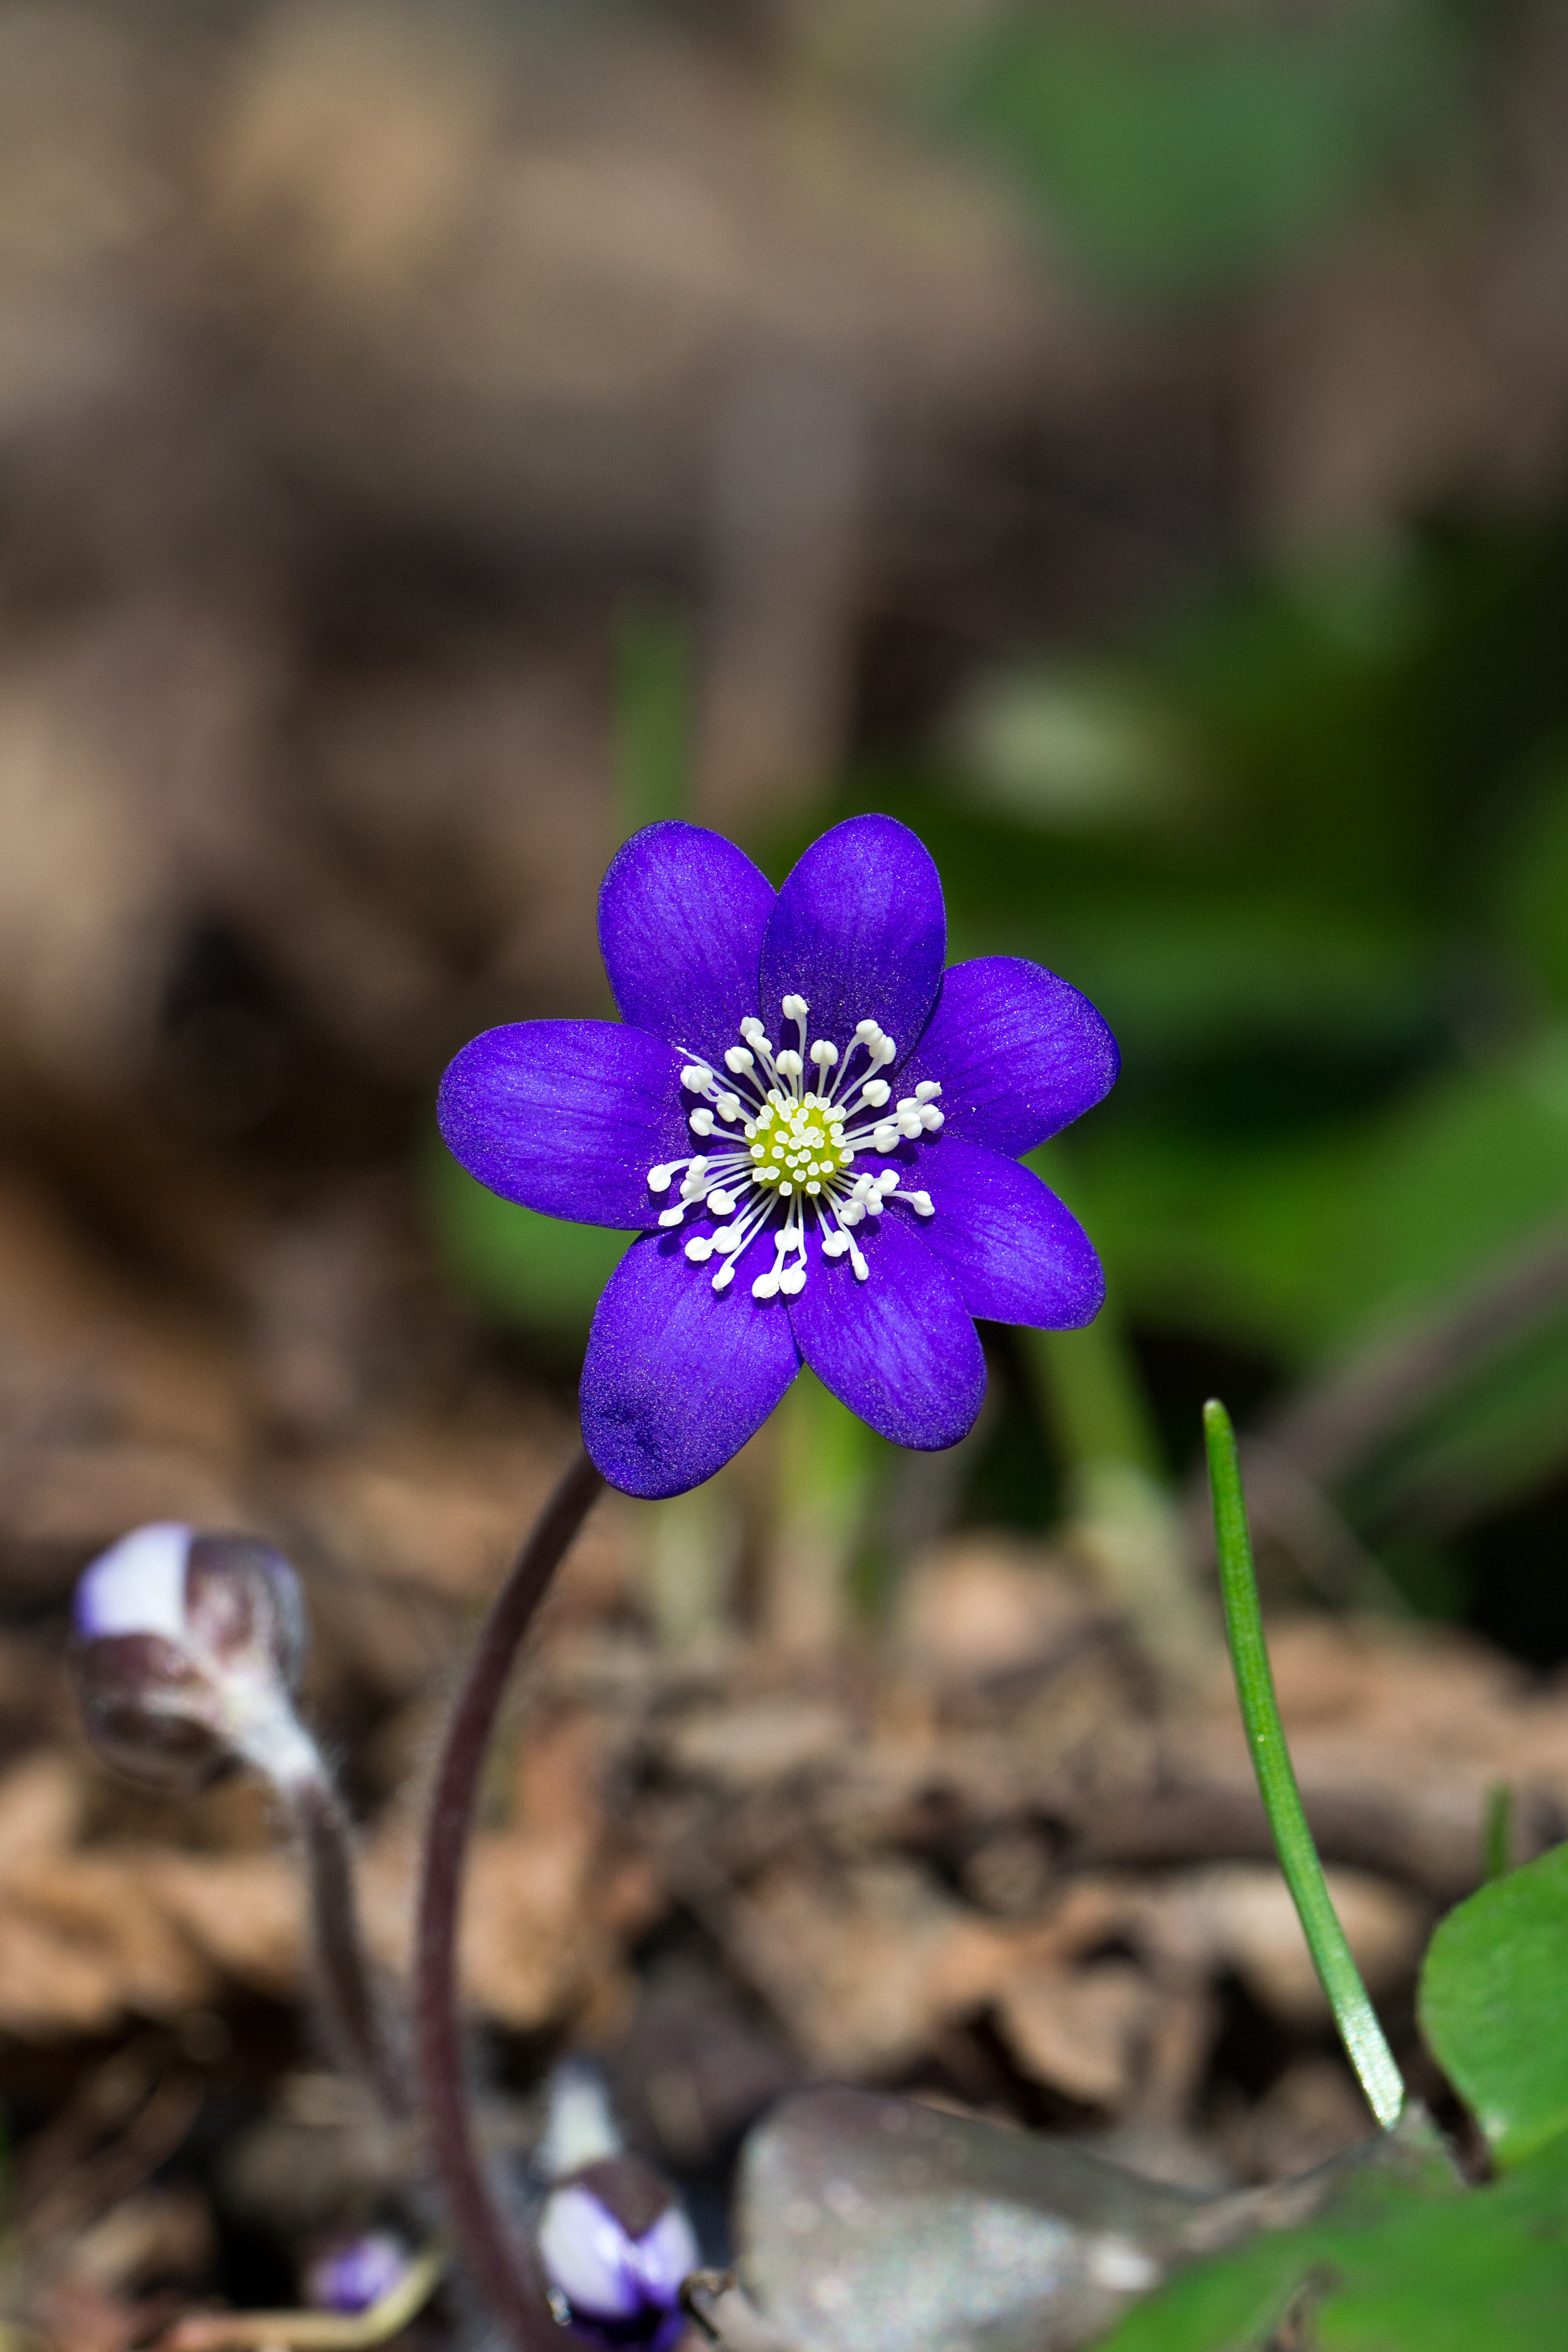
nature, forest, blossom, plant, flower, petal, spring, botany, blue, flora, blue flower, wildflower, close up, petals, hepatica, viola, stamens, macro photography, inflorescence, flowering plant, land plant, violet family, anemone hepatica, hepatica triloba, grove hepatica